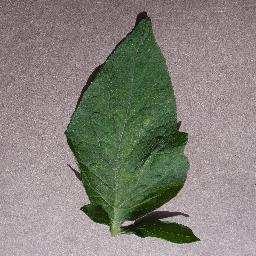
Label: Tomato___Spider_mites Two-spotted_spider_mite